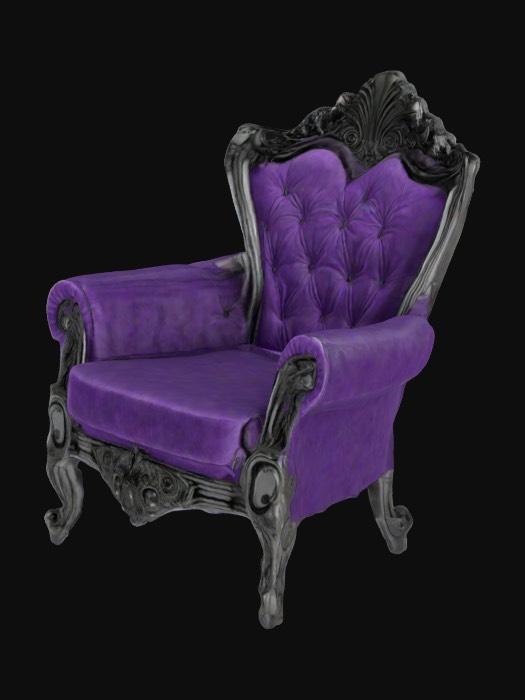
미적 점수 (1~10점): 3